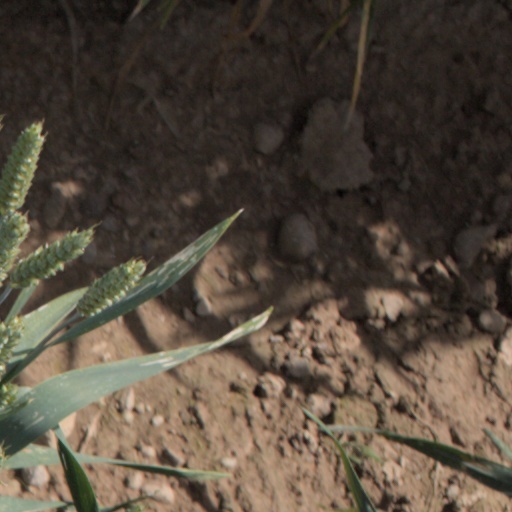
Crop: wheat